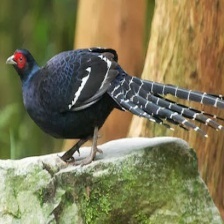
Species: MIKADO  PHEASANT
Scientific name: SYRMATICUS MIKADO